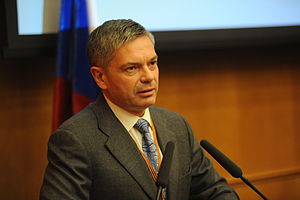
Ruslands håndboldforbund
Sergej Sjisjkarjov, præsident for forbundet
Ruslands håndboldforbund er det russiske håndboldforbund. Det hører hjemme i Moskva